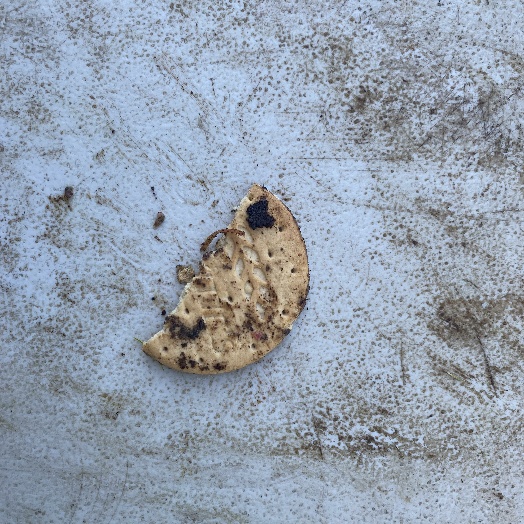
Label: generalcompost